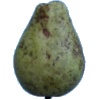
Label: Pear Stone 1